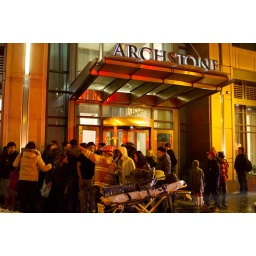
660 washington st water main break in building hundreds evacuated 2011-01-25 (1 of 1)-8